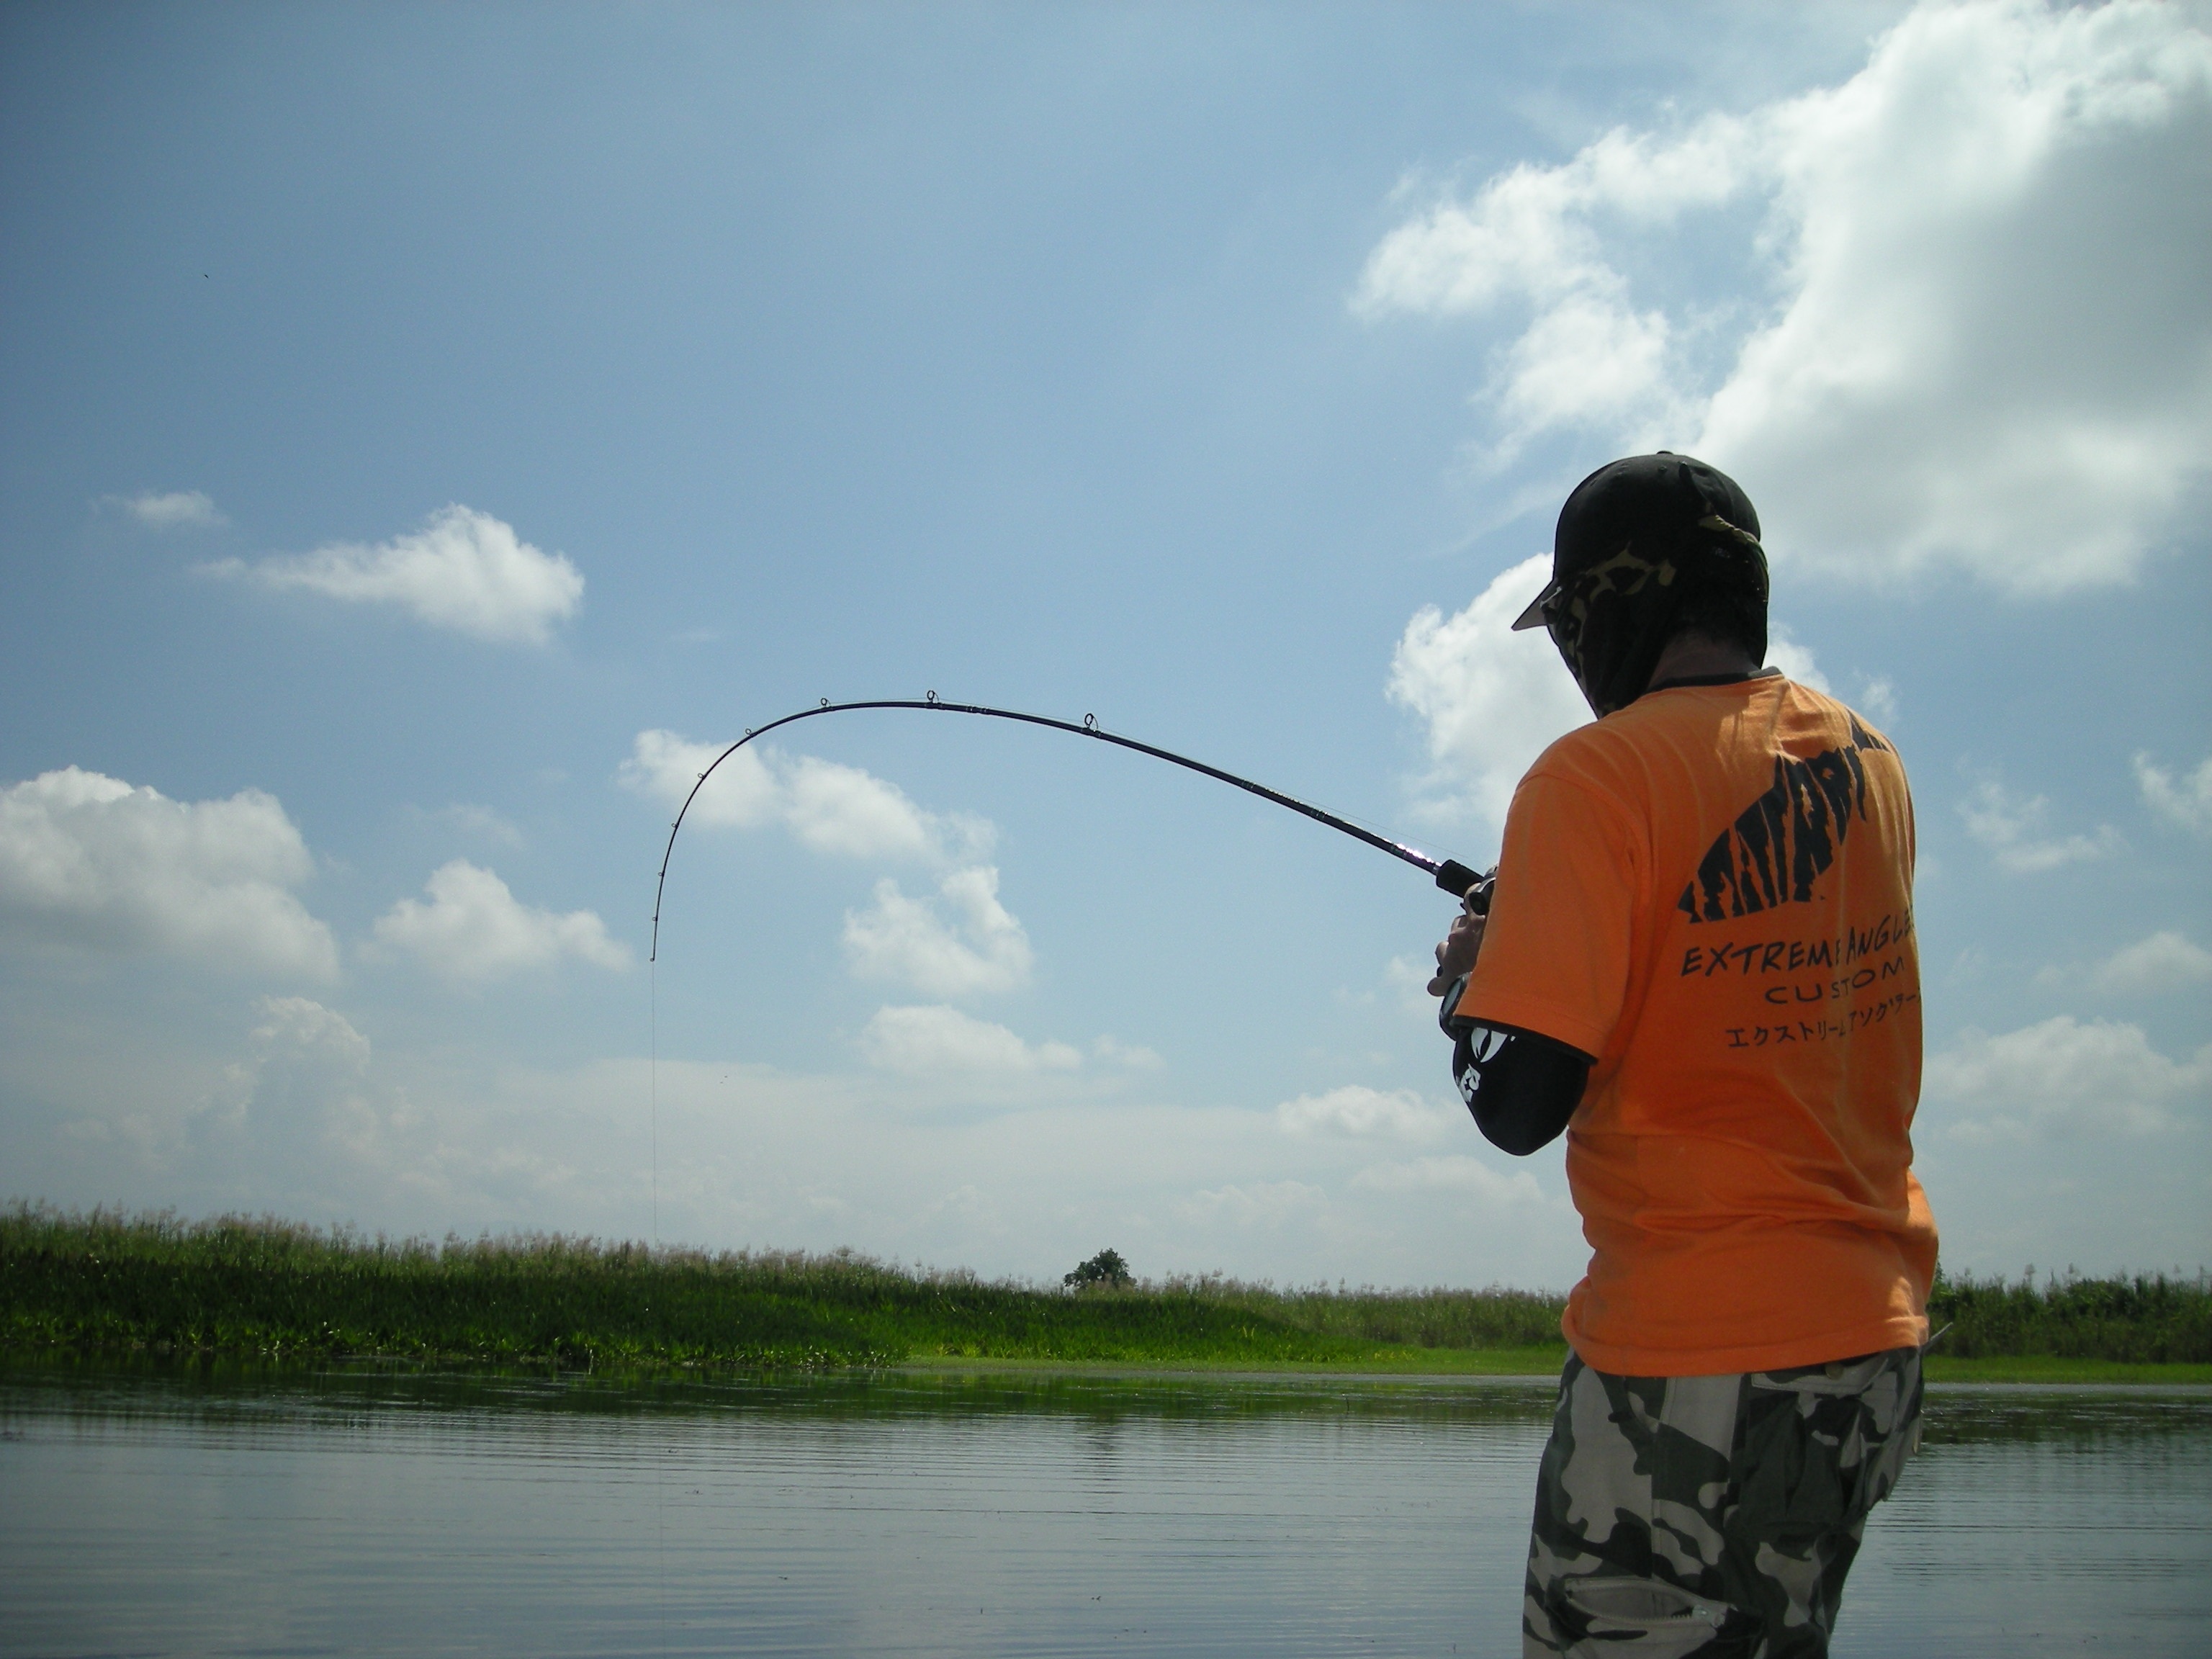
recreation, fishing, fisherman, fish, catch, hobby, angler, angling, freshwater, outdoor recreation, recreational fishing, casting fishing